Judith Krug

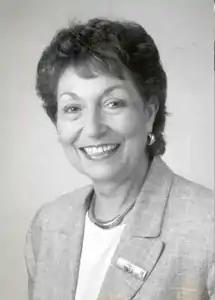
Judith Krug

Judith Fingeret Krug (March 15, 1940 – April 11, 2009) was an American librarian, freedom of speech proponent, and critic of censorship. Krug became director of the Office for Intellectual Freedom at the American Library Association in 1967. In 1969, she joined the Freedom to Read Foundation as its executive director. Krug co-founded Banned Books Week in 1982.